Myalgic encephalomyelitis/chronic fatigue syndrome

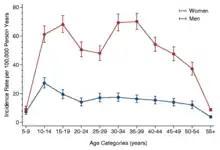
Incidence rates by age and sex, from a 2014 study in Norway

Objective signs of PEM have been found with the 2-day cardiopulmonary exercise test. People with ME/CFS have lower performance compared to healthy controls on the first test. On the second test, healthy people's scores stay roughly the same or increase slightly, while those with ME/CFS have a clinically significant decrease in work rate at the anaerobic threshold. Potential causes include mitochondrial dysfunction, and issues with the transport and use of oxygen. Some of the usual recovery processes following exercise may be lacking, providing an alternative explanation for PEM.